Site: brandenburg
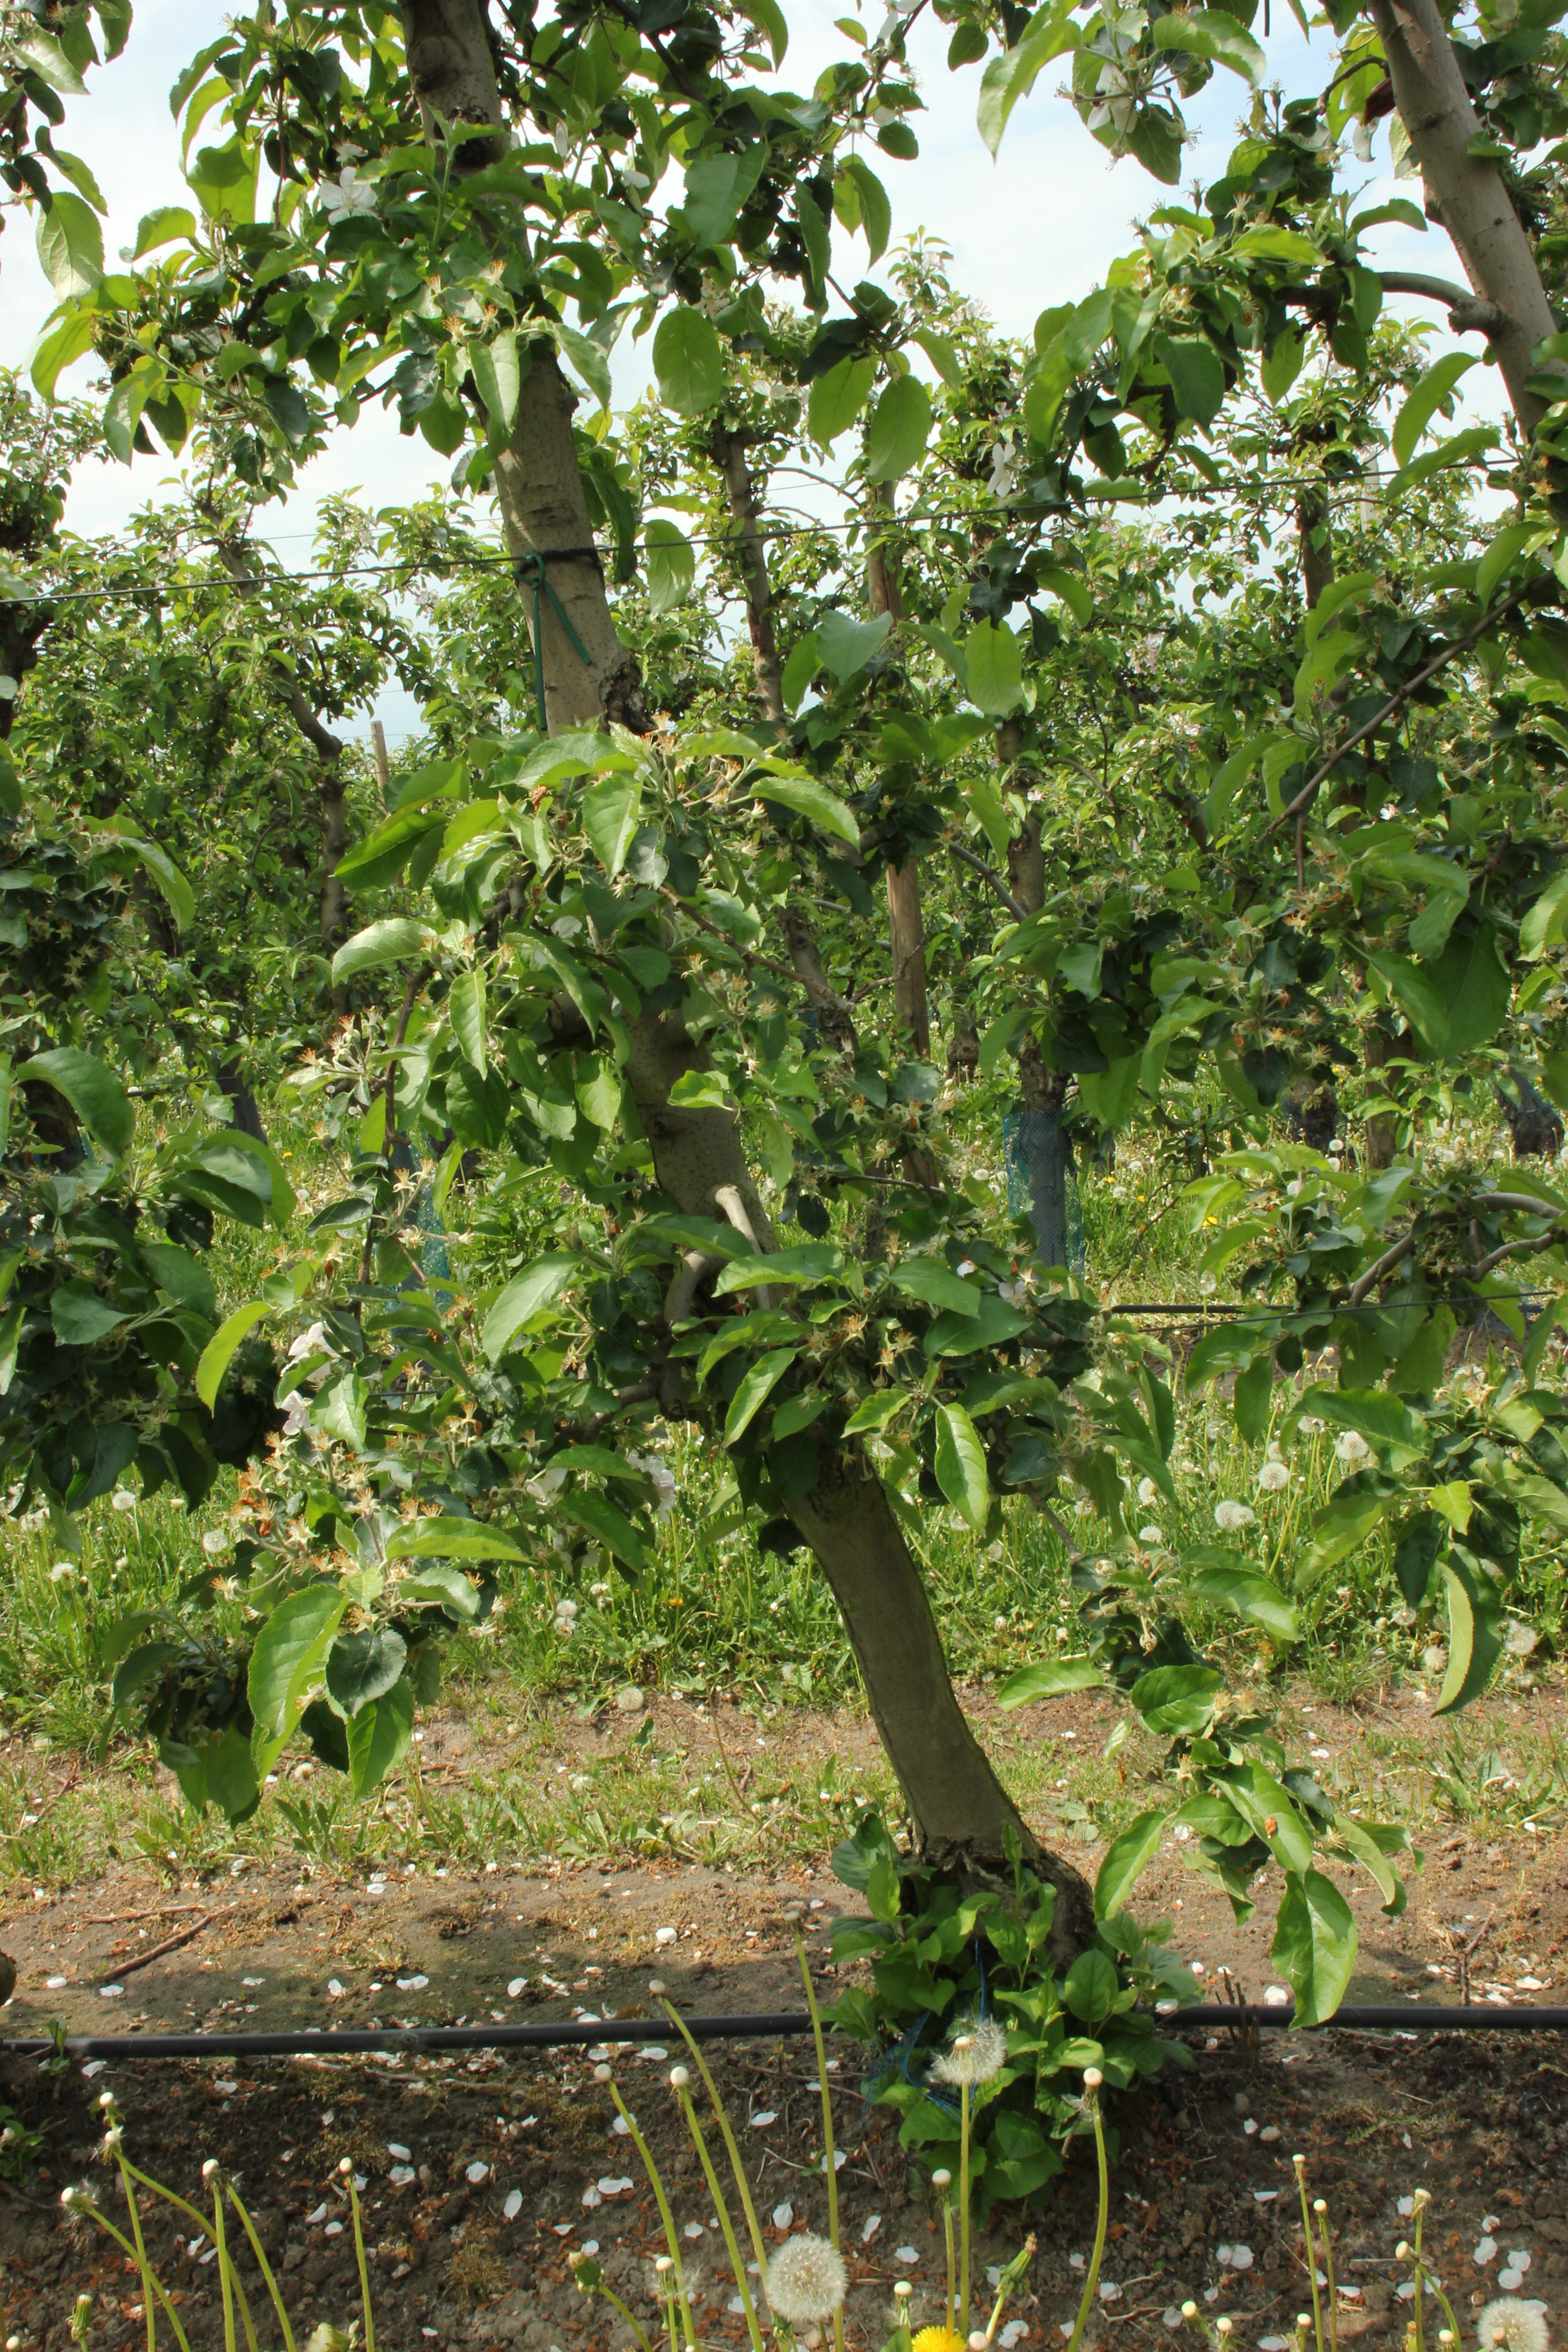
Growth stage (BBCH 67): Flowering